Clerkenwell explosion

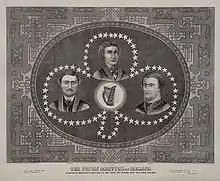
Portraits of the Manchester Martyrs – Michael O'Brien, William Philip Allen and Michael Larkin – in a shamrock

The whole of Ireland had been under British rule since the end of the Nine Years' War in 1603. The Irish Republican Brotherhood (IRB) was founded on 17 March 1858 with the aim of establishing an independent republic in Ireland, and the Fenian Brotherhood, ostensibly the American wing of the IRB, was founded in New York City in 1859. The IRB was a revolutionary fraternal organisation, rather than an insurrectionary conspiracy. It had an estimated 100,000 members by 1865, and frequently carried out acts of violence in Great Britain.